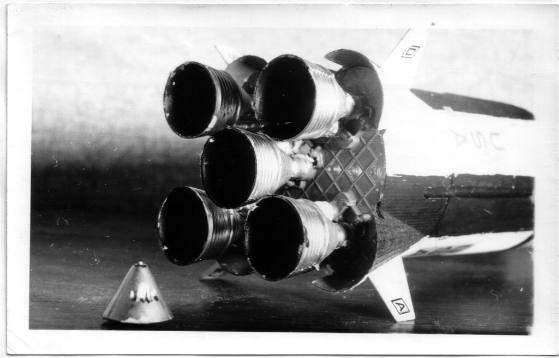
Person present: No